Ralph Schomberg

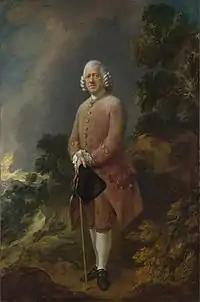
Dr Ralph Schomberg, painted by Thomas Gainsborough in Bath c.1770, possibly in lieu of medical fees. (National Gallery)

His father, Meyer Löw Schomberg, was a Jewish medical doctor who settled in England, but he became alienated from Judaism and had Ralph and his brothers, who had initially been brought up as Jews, attend St Paul's School, London, and then renounce the Jewish faith by publicly receiving the sacrament according to the Anglican rites. This made the brothers able to enter on public careers without impediment from the Test Act. Ralph had a twin brother, Isaac, who was a physician and public notary. Ralph was left 1s. in his father's will in 1761.